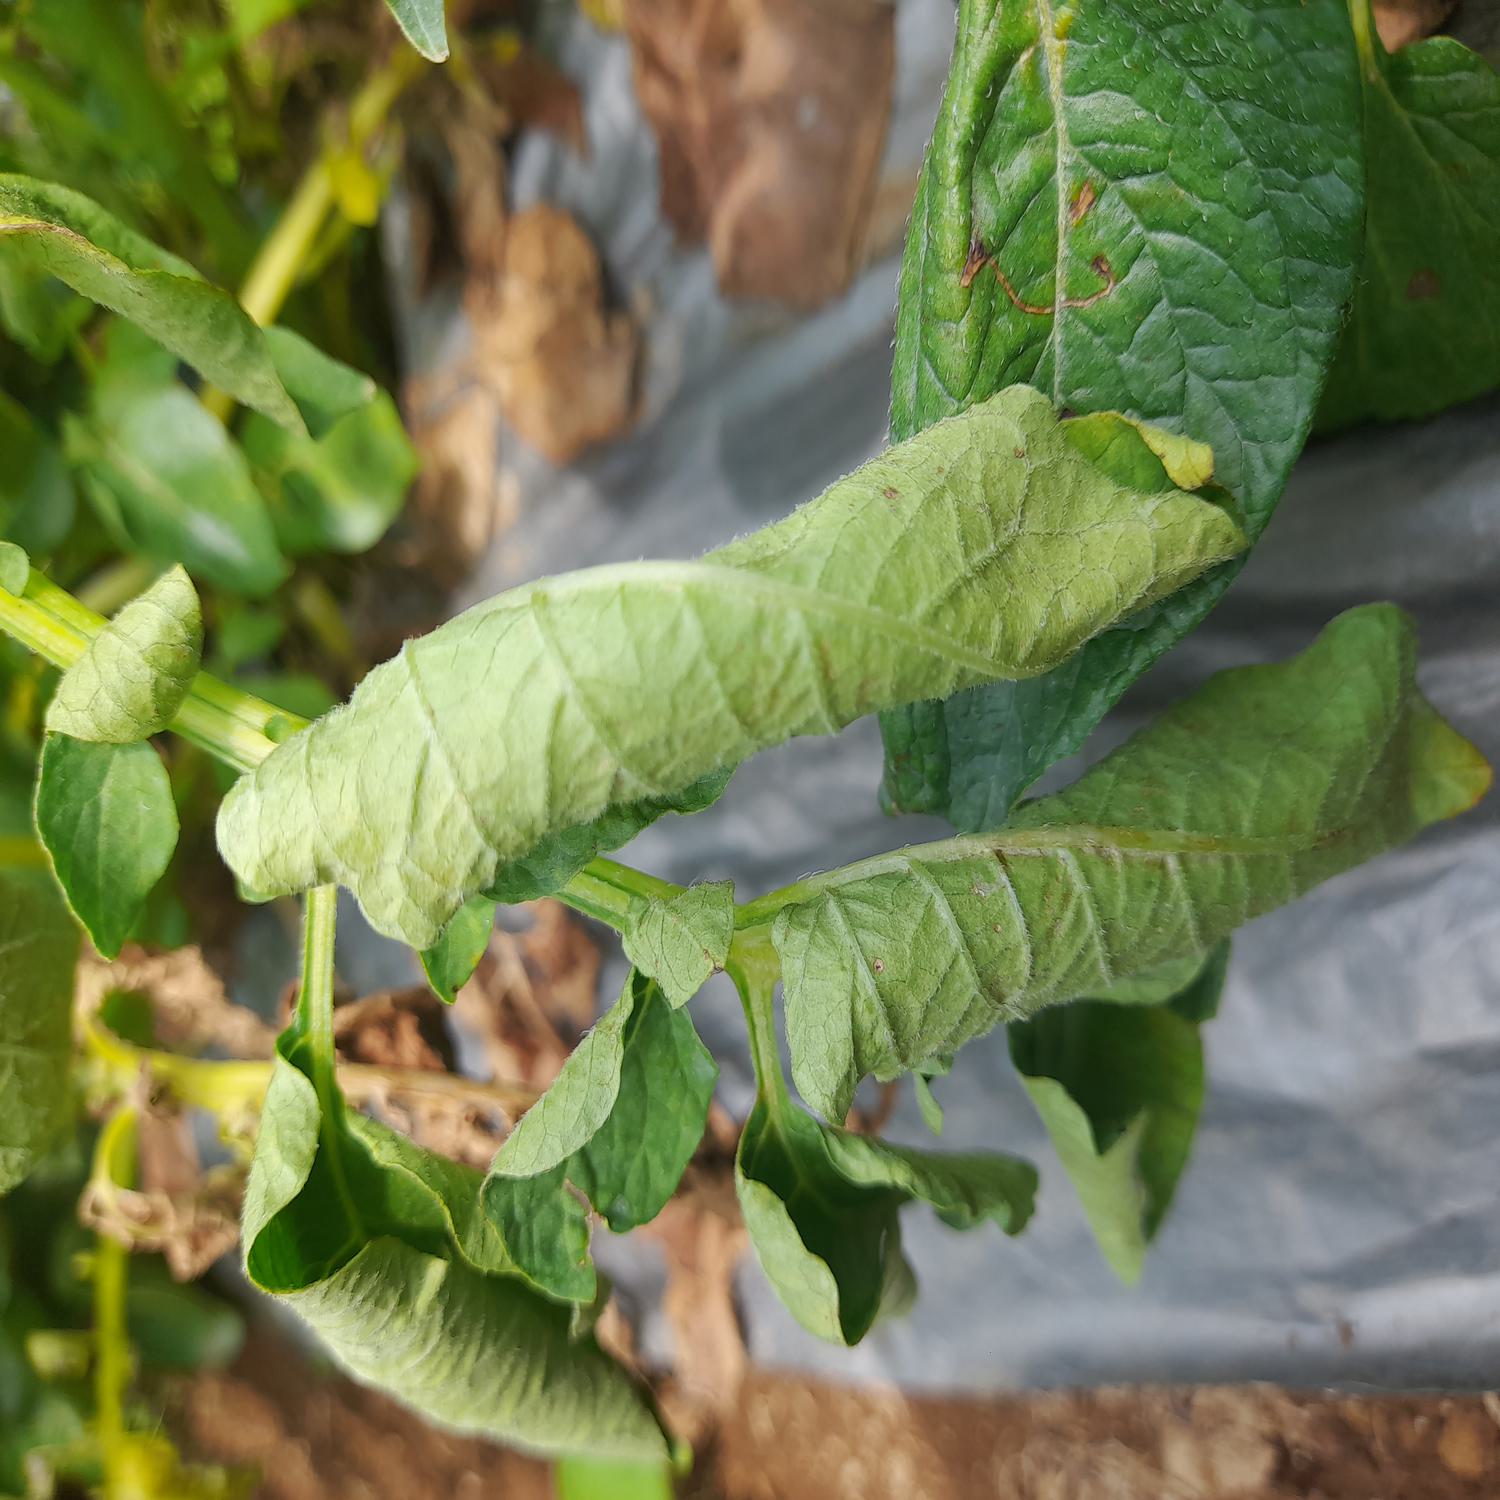
Etiqueta: Pudricion_Parda